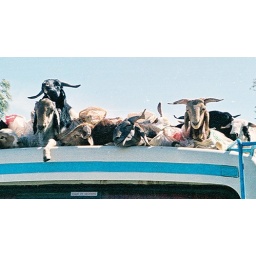
A bus covered in goat